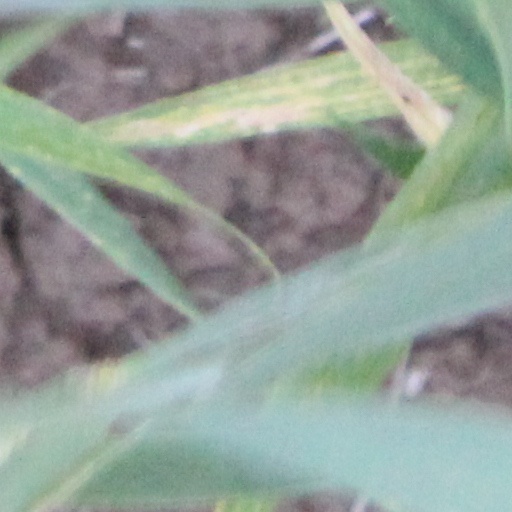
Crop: wheat